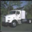
Label: truck